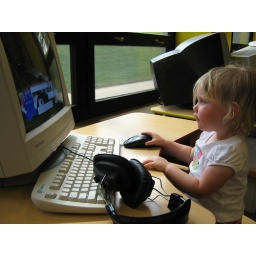
A young girl plays with the computer in the Imagination Station after storytime.